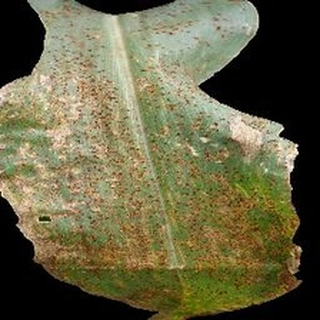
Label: corn_common_rust